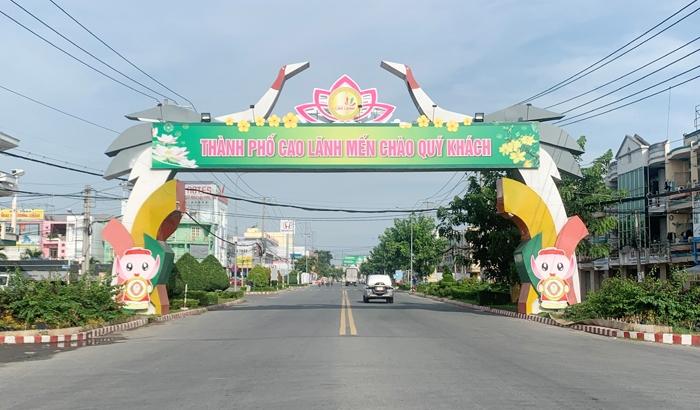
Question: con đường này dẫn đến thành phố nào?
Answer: thành phố cao lãnh